Srirasmi Suwadee

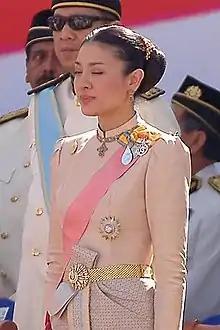
Srirasmi in 2007

Srirasmi Suwadee (born 9 December 1971), formerly Princess Srirasmi, Royal Consort to the Crown Prince of Thailand, is a former member of the royal family of Thailand. She was the third consort of then-Crown Prince Maha Vajiralongkorn (now Rama X) from February 2001 to December 2014.